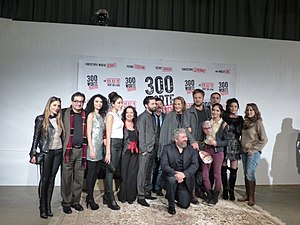
300 Worte Deutsch
De medvirkende ved premieren
300 Worte Deutsch er en tysk komediefilm fra 2013.